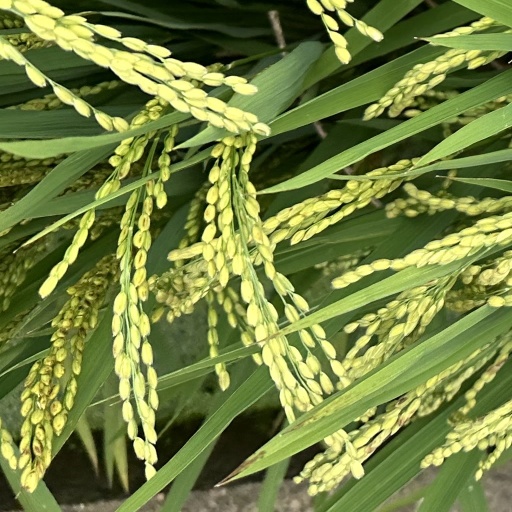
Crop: rice